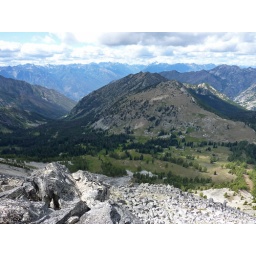
Looking West from Switchback peak. Lake Chelan is deep in the valley ahead with the Chelan mountains across the lake further East.